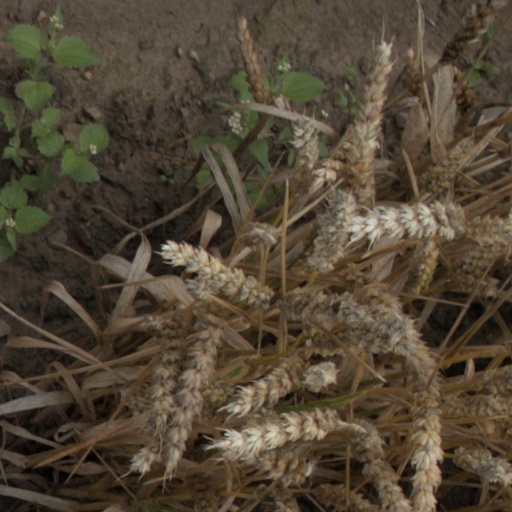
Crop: wheat